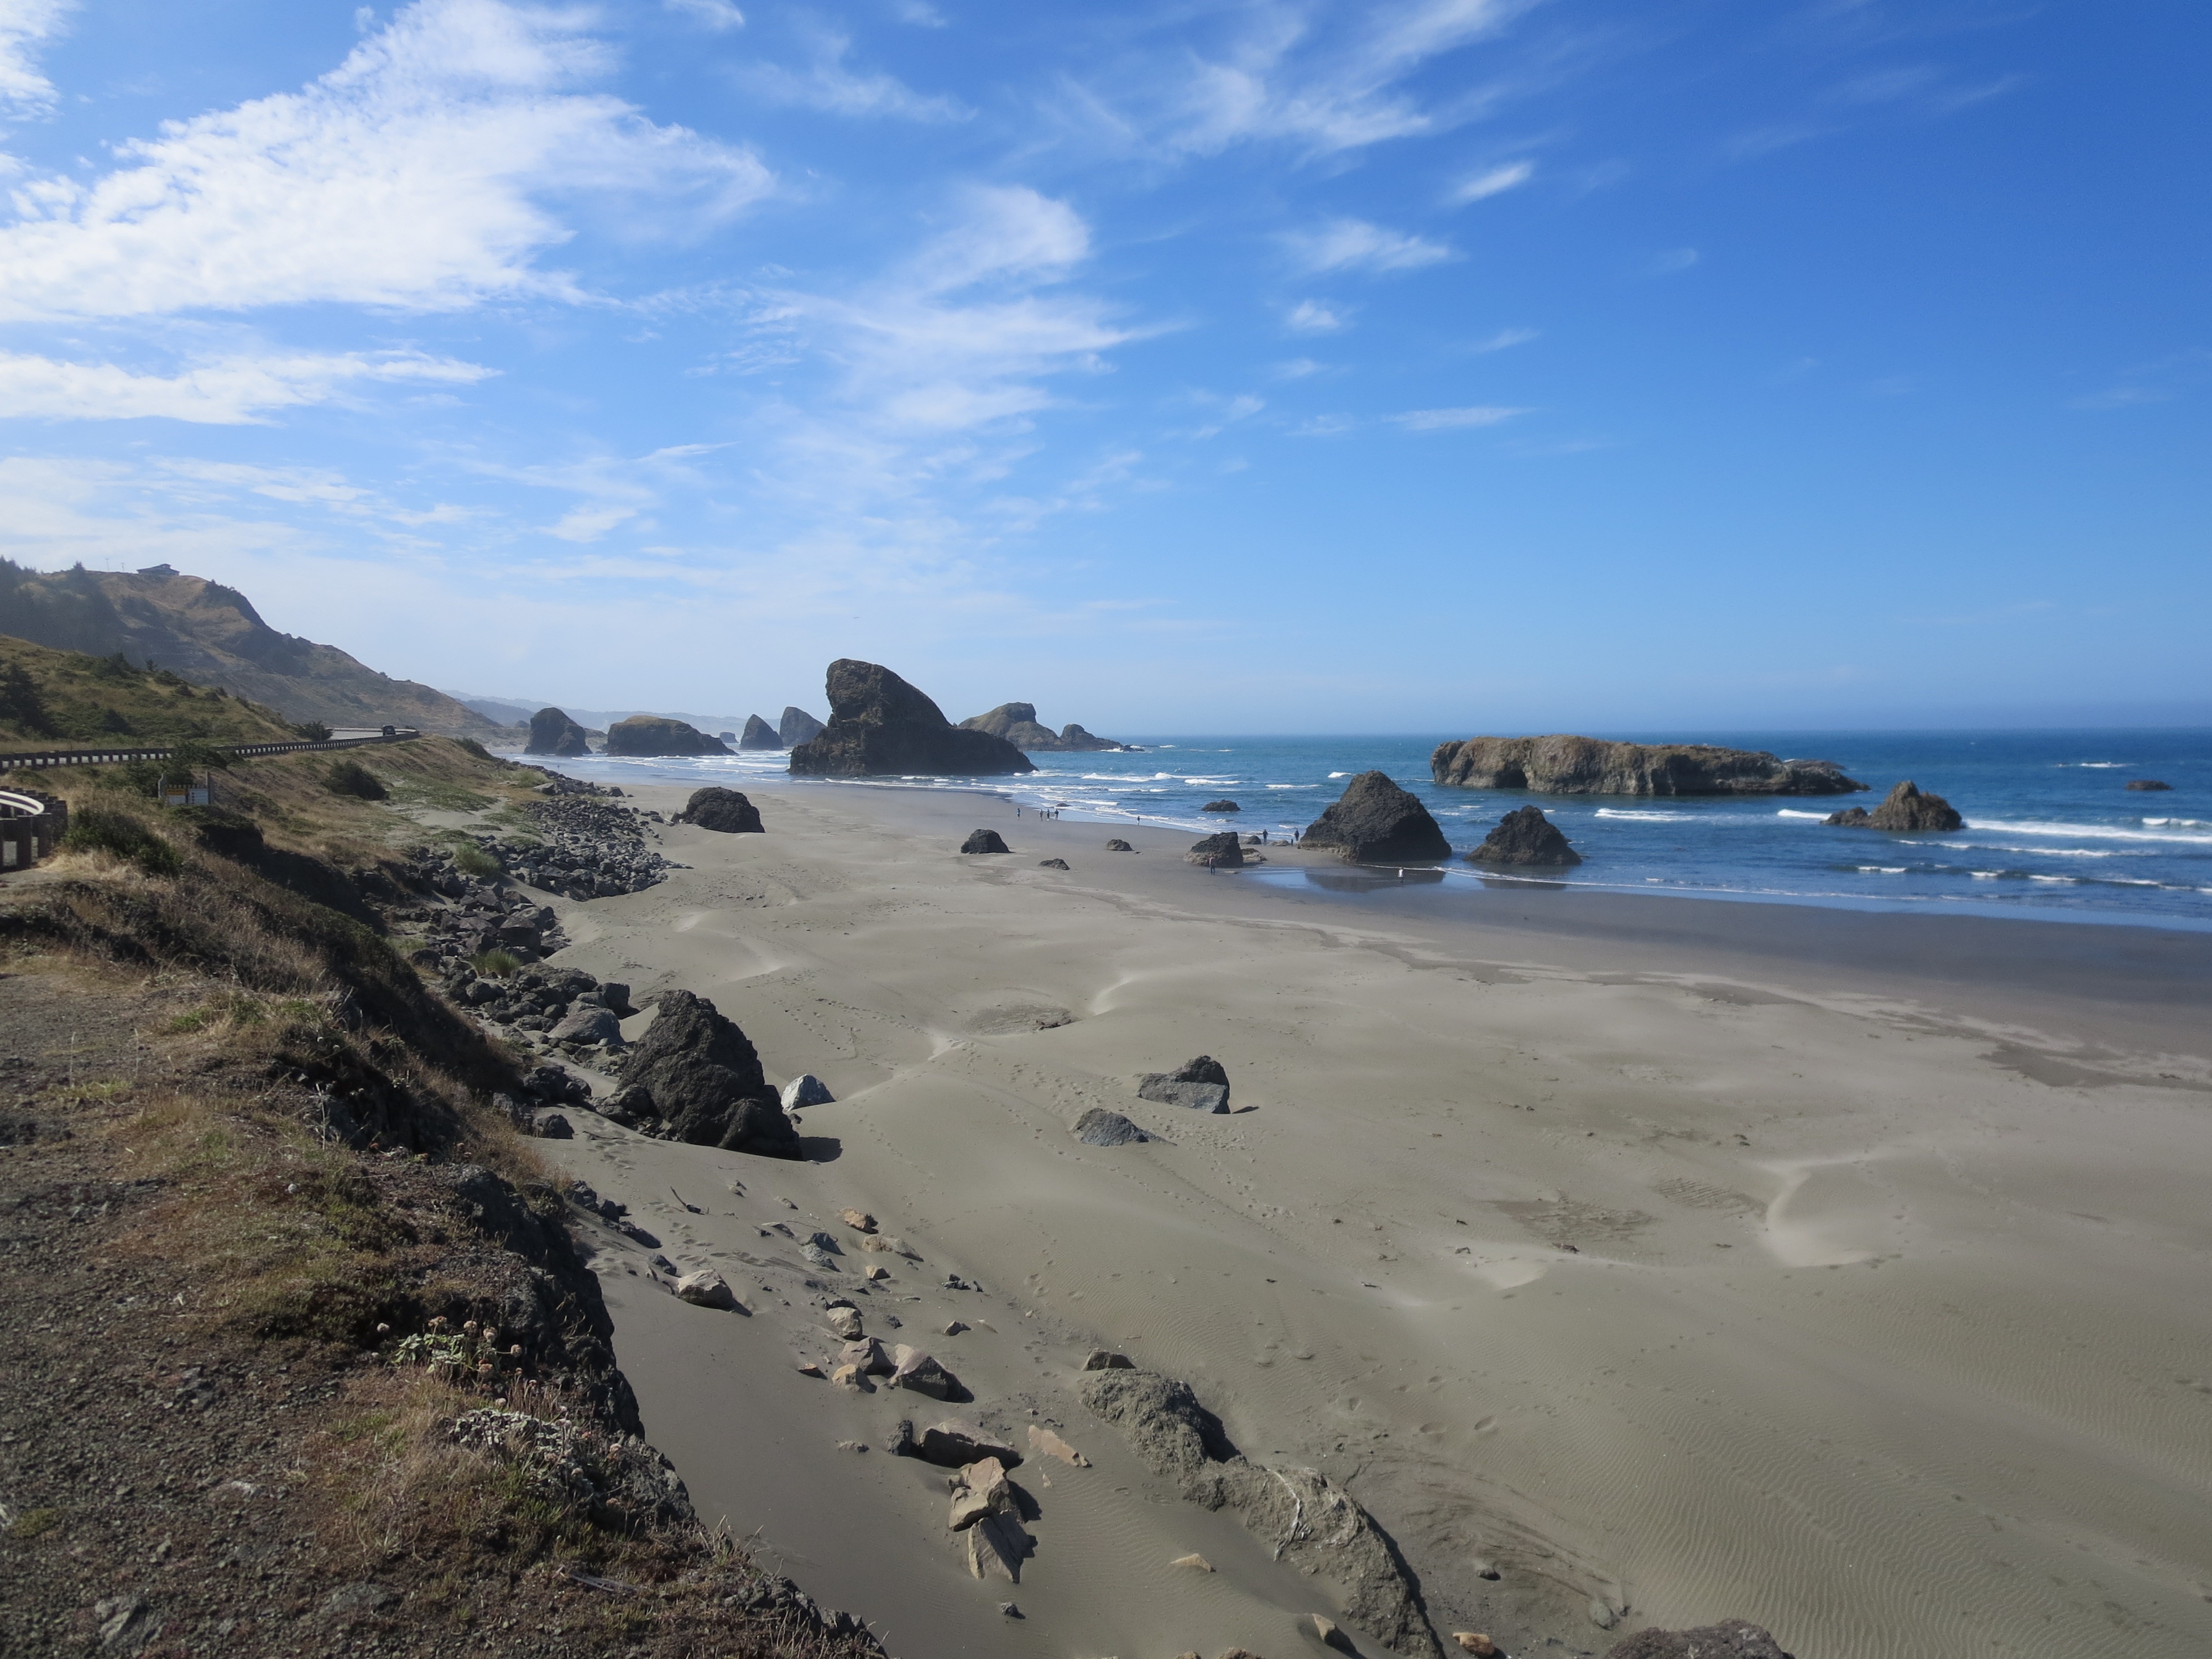
beach, sea, coast, nature, sand, ocean, shore, wave, summer, coastline, surf, cove, usa, america, bay, terrain, body of water, outdoors, pacific, cape, oregon, oregon coast, wind wave